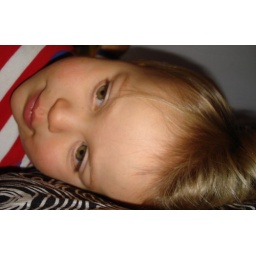
sleepy girl in bed